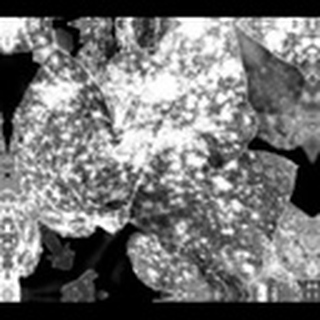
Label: cotton_powdery_mildew